Shutout (baseball)

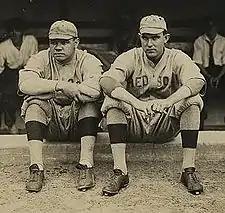
Ernie Shore (on the right next to Babe Ruth) earned a shutout without starting the game or pitching a complete game.

It is possible for a pitcher to record a shutout without starting the game or pitching a complete game, so long as all the outs in the game are recorded under the same pitcher with no opposing runs scored by the other team. A pitcher who begins the game is recorded as the starting pitcher, regardless of how long that pitcher pitches in the game. A pitcher must face at least one batter before being removed to be considered the starting pitcher and get recorded with the game started, whether the batter faced reached base or was put out in any way.